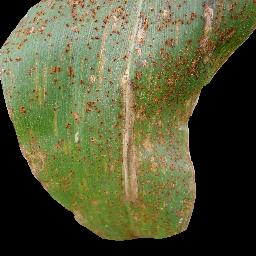
Label: Corn_(Maize)___Common_Rust